Brisbane Boys' College

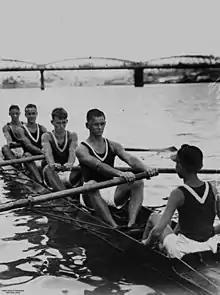
BBC students rowing on the Brisbane River, 1935

The BBC Rowing Club is active throughout the year however the primary season is during terms 1 and 4, and is open to boys in Years 7–12. The boathouse is located on the Brisbane River, near the University of Queensland at St Lucia. The club has been successful since its first race in 1918, winning more Queensland Head of the River races than any other school. The club's most recent wins were in 2002, 2003, 2021, 2022 and 2023.